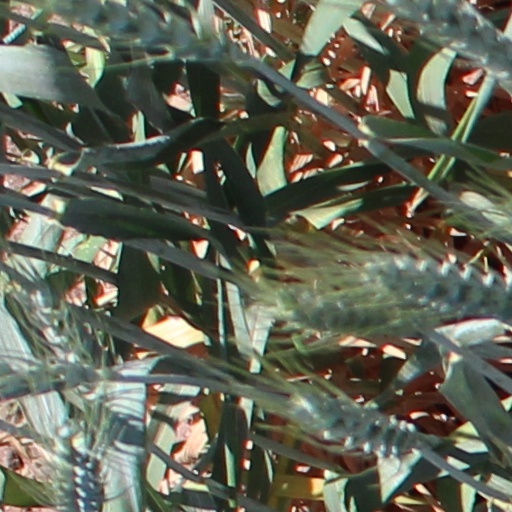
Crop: wheat